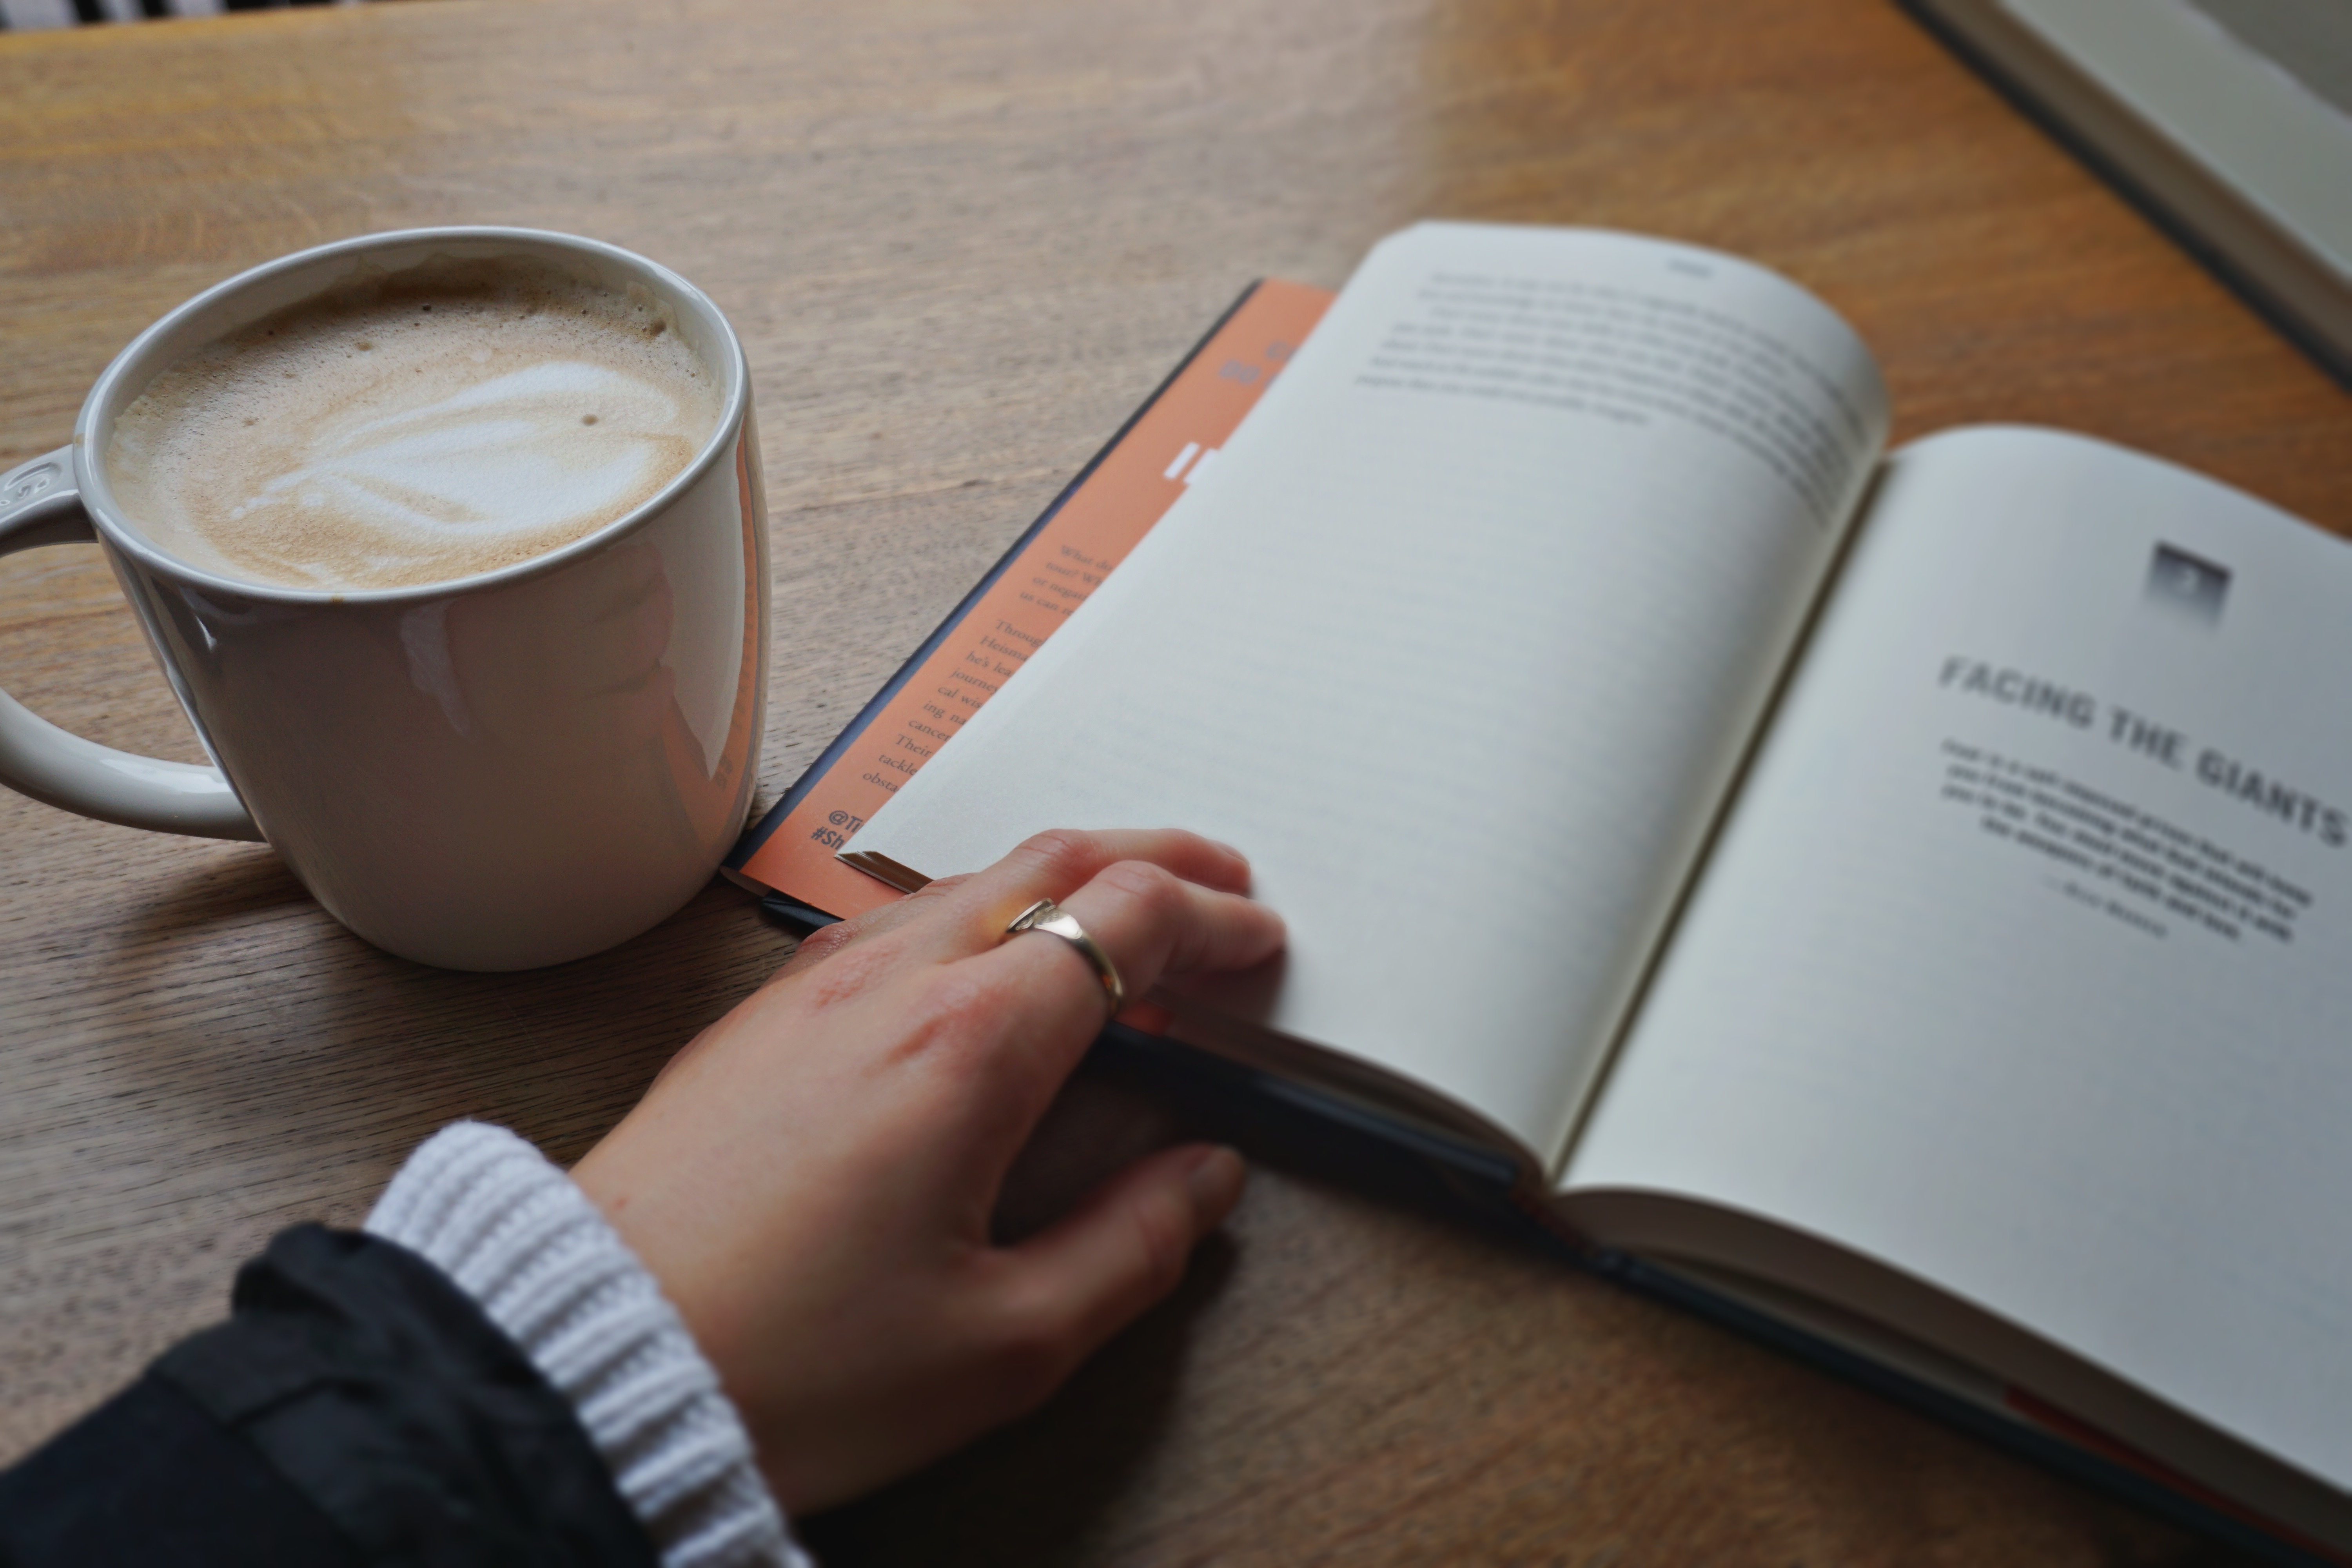
writing, hand, drink, brand, glasses, skin